Question: Please indicate a possible affordance area of banana that can be used for eating
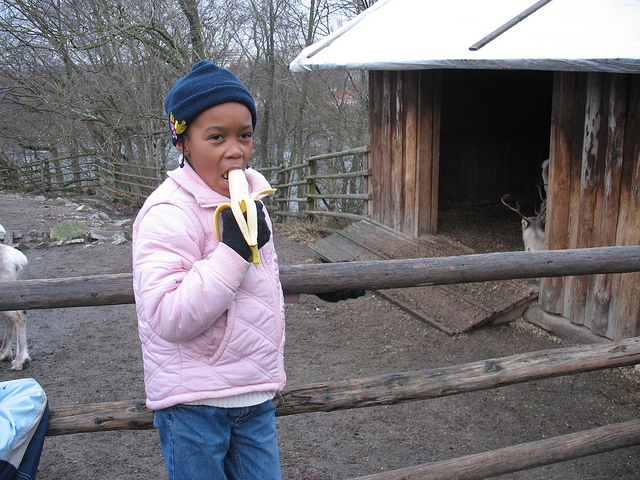
Answer: [208.5, 167, 274.5, 264]